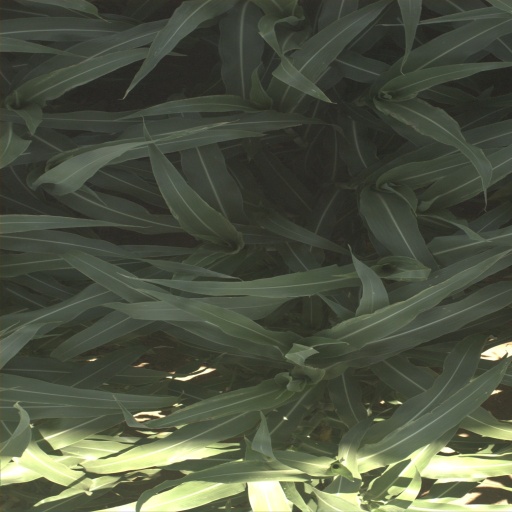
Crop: sorghum